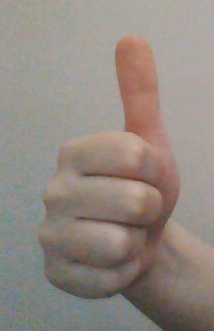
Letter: aleff